Moorfield Storey

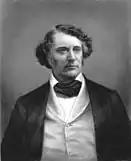
Charles Sumner

From 1867 to 1869, Storey was a clerk for the United States Senate Committee on Foreign Relations, and served as a private secretary to its chairman, Senator Charles Sumner. Storey was introduced to Sumner through his father, and moved to the Senator's house after his graduation from Harvard University. He accepted the position as it seemed the best route to continue his legal studies. Storey spent two years of his life as the Senator's right-hand man and one of his only friends, as the progressive Sumner had made many enemies in Washington. During his tenure, he initially supported the removal of President Andrew Johnson from office but soon became disenchanted by what he viewed as the corruption and opportunism of politicians on both sides. He was admitted to the bar in 1869.